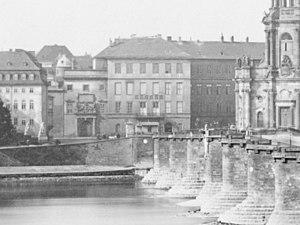
Le Georgentor ou Georgenbau est la sortie d'origine de la ville de Dresde vers le pont de l'Elbe. Il est situé dans la vieille ville, sur la Schloßplatz, entre le Château de la Residence et la cour des écuries. Ce premier bâtiment de la Renaissance à Dresde a été initié par Georges de Saxe, qui fit transformer l'ancienne porte de la ville en Georgentor de 1530 à 1535, qui était alors le seul pont de Dresde sur l'Elbe. Aujourd'hui, le bâtiment impressionne par sa façade représentative de style néo-renaissance monumental.
Le Georgentor ou Georgenbau est la sortie d'origine de la ville de Dresde vers le pont de l'Elbe. Il est situé dans la vieille ville, sur la Schloßplatz, entre le Château de la Residence et la cour des écuries. Ce premier bâtiment de la Renaissance à Dresde a été initié par Georges de Saxe, qui fit transformer l'ancienne porte de la ville en Georgentor de 1530 à 1535, qui était alors le seul pont de Dresde sur l'Elbe. Aujourd'hui, le bâtiment impressionne par sa façade représentative de style néo-renaissance monumental.